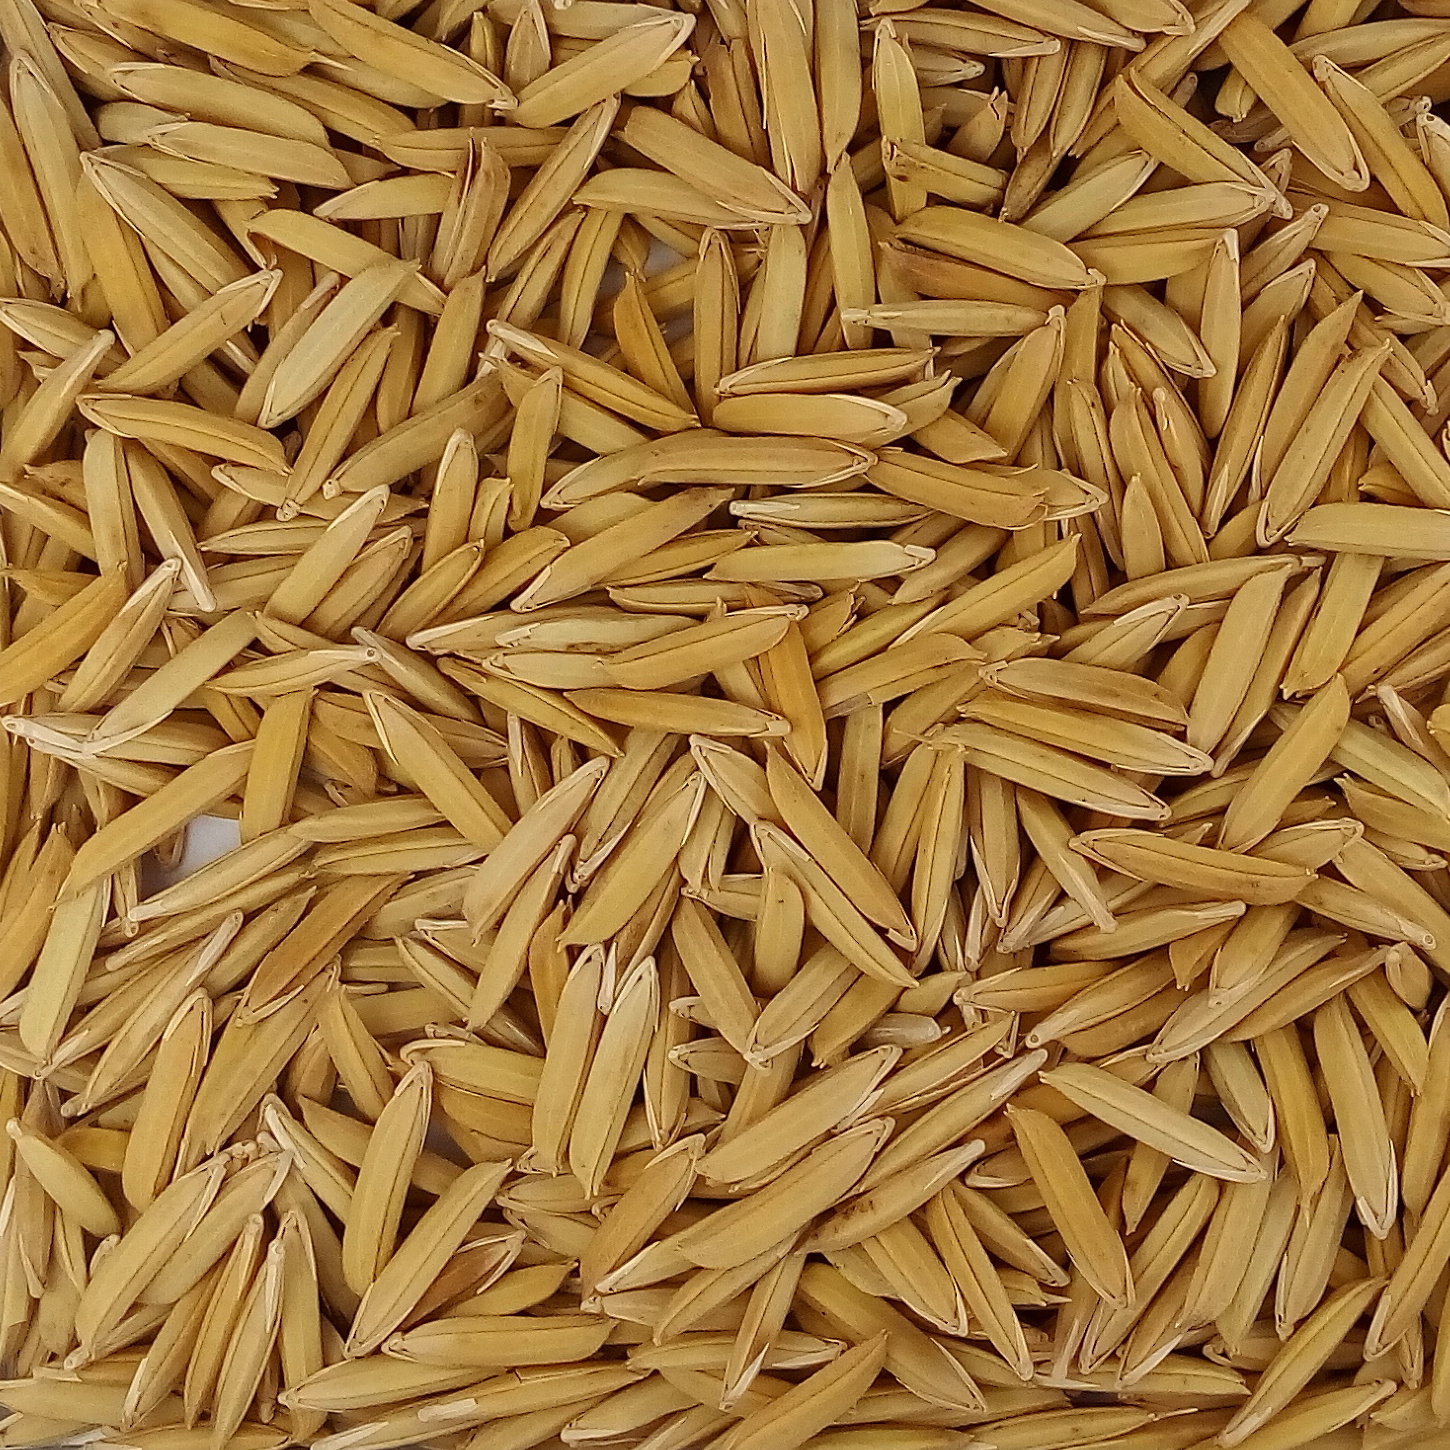
Rice seed variety: 1718